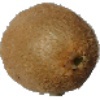
Label: kiwi